Joe Higgins (actor)

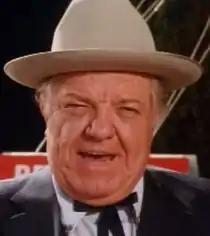
Higgins in "The Dukes of Hazzard", 1982

Joseph H. Higgins (July 12, 1925 – June 15, 1998) was an American commercial, film and television actor. He was known for playing the role of Jake Shakespeare in the American legal drama television series "Arrest and Trial" and for playing the recurring role of Nils Swenson in "The Rifleman".